CFL Line 30

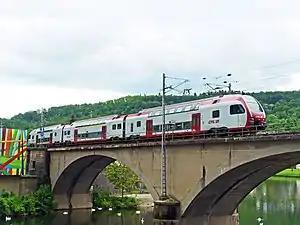
A Class 2300 train crossing the Sauer at Wasserbillig

Line 30 is a Luxembourgish railway line connecting Luxembourg City to Wasserbillig, where it runs on the Trier West Railway, connecting to Trier in western Germany. The terminus at the western end is Luxembourg railway station. It is designated and predominantly operated by Chemins de Fer Luxembourgeois.